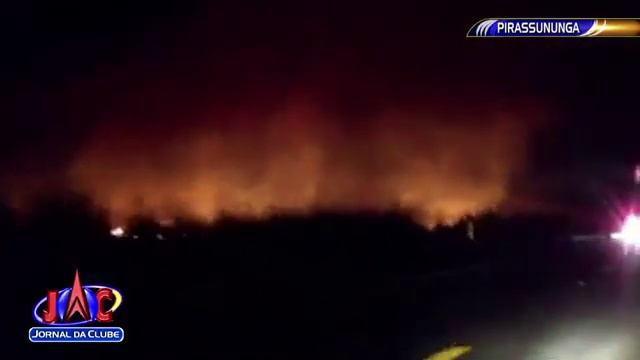
Fire: yes
Smoke: yes